Robert Gates

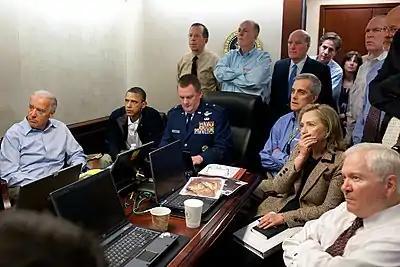
Gates sitting with Obama, Biden, and the U.S. national security team gathered in the Situation Room to monitor the progress of Operation Neptune Spear

While Gates continued the troop withdrawals in Iraq, which already had begun in the Bush administration, he also implemented a rapid, limited surge of troops in Afghanistan in 2009. Robert Gates removed General David D. McKiernan from command in Afghanistan on May 6, 2009 and replaced him with General Stanley A. McChrystal. The "Washington Post" called it "a rare decision to remove a wartime commander". The "Washington Post" described the replacement as one of several replacements of generals who represented the "traditional Army" with generals "who have pressed for the use of counter-insurgency tactics".